Harold Alexander, 1st Earl Alexander of Tunis

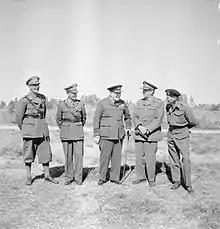
The Prime Minister, Winston Churchill, with military leaders during his visit to Tripoli in February 1943. The group includes: Lieutenant-General Sir Oliver Leese, General Sir Harold Alexander, General Sir Alan Brooke and General Sir Bernard Montgomery.

By July 1942, the British and Indian forces in Burma had completed their fighting retreat into India, and Alexander, having yet again been mentioned in despatches for his Burma service, was recalled to the United Kingdom. He was at first selected to command the British First Army, which was to take part in Operation Torch, the Anglo-American invasion of French North Africa. However, following a visit in early August to Egypt by the British Prime Minister, Winston Churchill, and the Chief of the Imperial General Staff (CIGS), General Sir Alan Brooke, Alexander flew to Cairo on 8 August to replace General Claude Auchinleck, Alexander's predecessor at Southern Command in the United Kingdom, as C-in-C of Middle East Command, the post responsible for the overall conduct of the campaign in the desert of North Africa. At the same time, Lieutenant-General Montgomery replaced Auchinleck as GOC of the British Eighth Army. Alexander presided over Montgomery's victory at the Second Battle of El Alamein and the advance of the Eighth Army to Tripoli, for which Alexander was elevated to a Knight Grand Cross of the Order of the Bath, and, after the Anglo-American forces of the First Army (under Lieutenant-General Kenneth Anderson) from Operation Torch and the Eighth Army converged in Tunisia in February 1943, they were brought under the unified command of a newly formed 18th Army Group headquarters, commanded by Alexander and reporting to General Dwight D. Eisenhower, the Supreme Allied Commander in the Mediterranean theatre at Allied Forces Headquarters (AFHQ). The American General Omar Bradley, who fought in the Tunisian campaign, then commanding the U.S. II Corps, credited Alexander's patience and experience with helping an inexperienced United States "field command mature and eventually come of age".